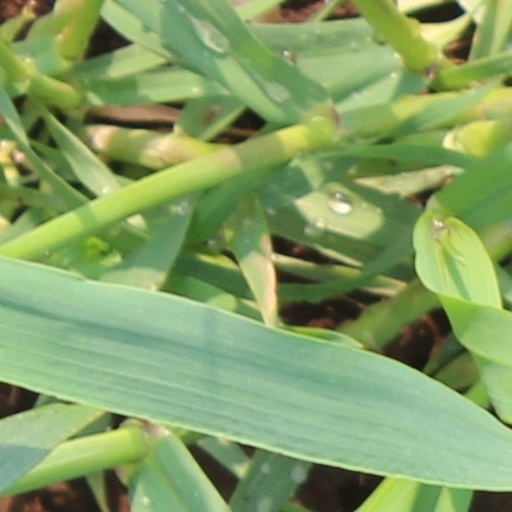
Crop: wheat